Elverson, Pennsylvania

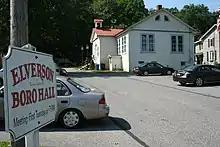
Elverson Borough Hall

Elverson's earliest European settlers arrived in the late 18th century when the area was known as Springfield. Later dubbed Blue Rock after a deposit of peculiar rocks not far from the town, it remained largely rural until the arrival of the Wilmington and Northern Railroad in 1870. By 1883, the town's population had more than doubled.